Ontario New Democratic Party

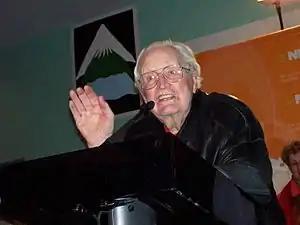
Donald C. MacDonald, CCF/NDP Leader from 1953 to 1970. Seen here in February 2007.

Donald C. MacDonald became leader in 1953, and spent the next fifteen years rebuilding the party, from two seats when he took over the party's helm, to ten times that number when he stepped down in 1970. Delegates from the Ontario CCF, delegates from affiliated union locals, and delegates from New Party Clubs took part in the founding convention of the New Democratic Party of Ontario held in Niagara Falls at the Sheraton Brock hotel from 7–9 October 1961 and elected MacDonald as their leader. The Ontario CCF Council ceased to exist formally on Sunday, 8 October 1961, when the newly elected NDP executive officially took over.